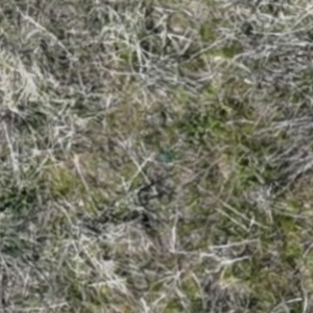
Month: may
Dye color: blue
Dye concentration: low